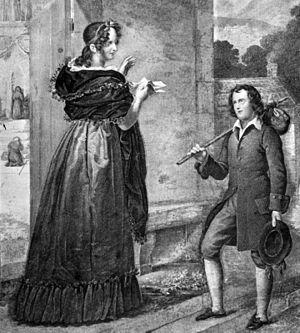
Jean-Jacques Rousseau, né le 28 juin 1712 à Genève et mort le 2 juillet 1778 à Ermenonville, est un écrivain, philosophe et musicien genevois francophone. Orphelin de mère très jeune, sa vie est marquée par l'errance. Si ses livres et lettres connaissent à partir de 1749 un fort succès, ils lui valent aussi des conflits avec l'Église catholique et Genève qui l'obligent à changer souvent de résidence et alimentent son sentiment de persécution. Après sa mort, son corps est transféré au Panthéon de Paris en 1794.
Les Rêveries du promeneur solitaire est un ouvrage inachevé de Jean-Jacques Rousseau rédigé entre 1776 et 1778, en France, à Paris puis chez René-Louis de Girardin au château d'Ermenonville. Ce livre annonce, à la manière des Nuits d'Edward Young ou des Souffrances du jeune Werther de Goethe, la naissance du Romantisme européen.